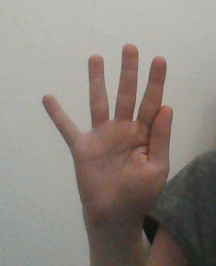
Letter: sheen